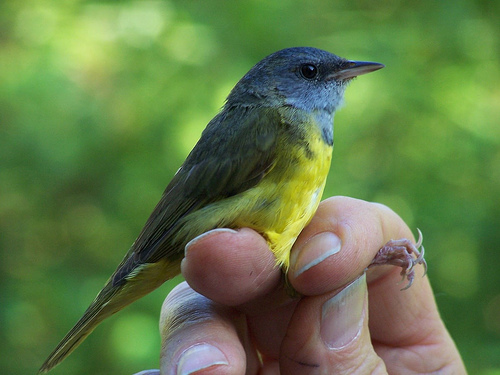
a small bird with a yellow belly, a blue head and dark grey back and wingsa small bird with a yellow breast and belly, with a blue head, and green covering the rest of its body.
this hand sized bird has a yellow belly, a gray head and two pink talons.
this tiny bird has a blue head, blueish gray wings and a bright yellow breast and belly.
this little bird has a yellow belly and breast with a gray crown and green wing.
this small bird has a blue head, yellow breast and belly and grayish-brown wings and tail.
this particular bird has a belly that is yellow and gray
this small, brightly colored bird has a green back and coverts, a bright yellow breast and belly, and a blue throat and crown.
a bird with a yellow underbelly and blue, green wings and a blue head.
this bird has a yellow belly with a blue crown and a short pointed black bill.
Species: Mourning Warbler